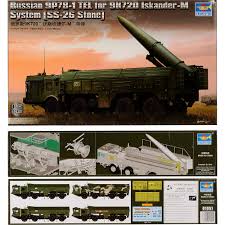
Label: Air Defense